TriBeCaStan

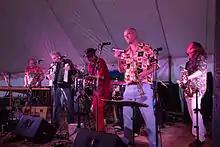
The band TriBeCeStan performing at the 2015 Hillside Festival

TriBeCaStan is an American world music ensemble from New York, New York. The band was co-founded by multi-instrumentalists John Kruth (mandolin, banjo, sitar, flute, and harmonica) and Jeff Greene (marimba, yayli tambor, Jew's harp) and includes baritone sax player Claire Daly, percussionist Boris Kinberg and Kenny Margolis on accordion and keyboards (both formerly with Willy DeVille), Premik Russell Tubbs (Mahavishnu Orchestra, Carlos Santana, Sting) - alto saxophone, flute, clarinet and lap steel guitar, bassist Ray Peterson (Eddie Harris), trombonist Chris Morrow, John Turner on trumpet and drummer Kirk Driscoll.